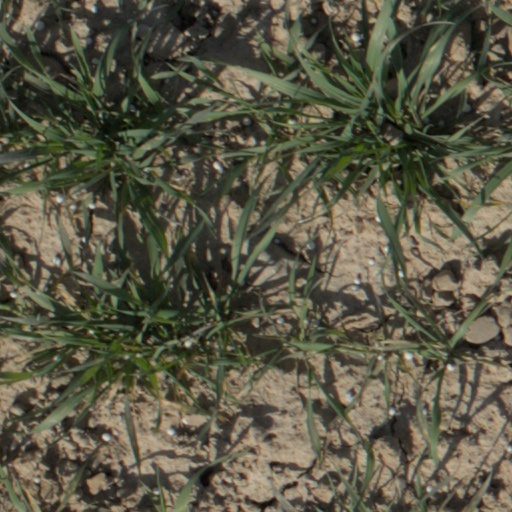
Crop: wheat